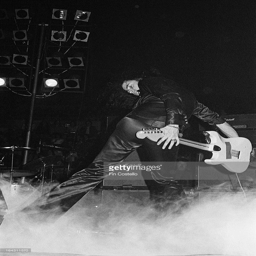
hard rock artist performs live on stage during the group 's tour by person .